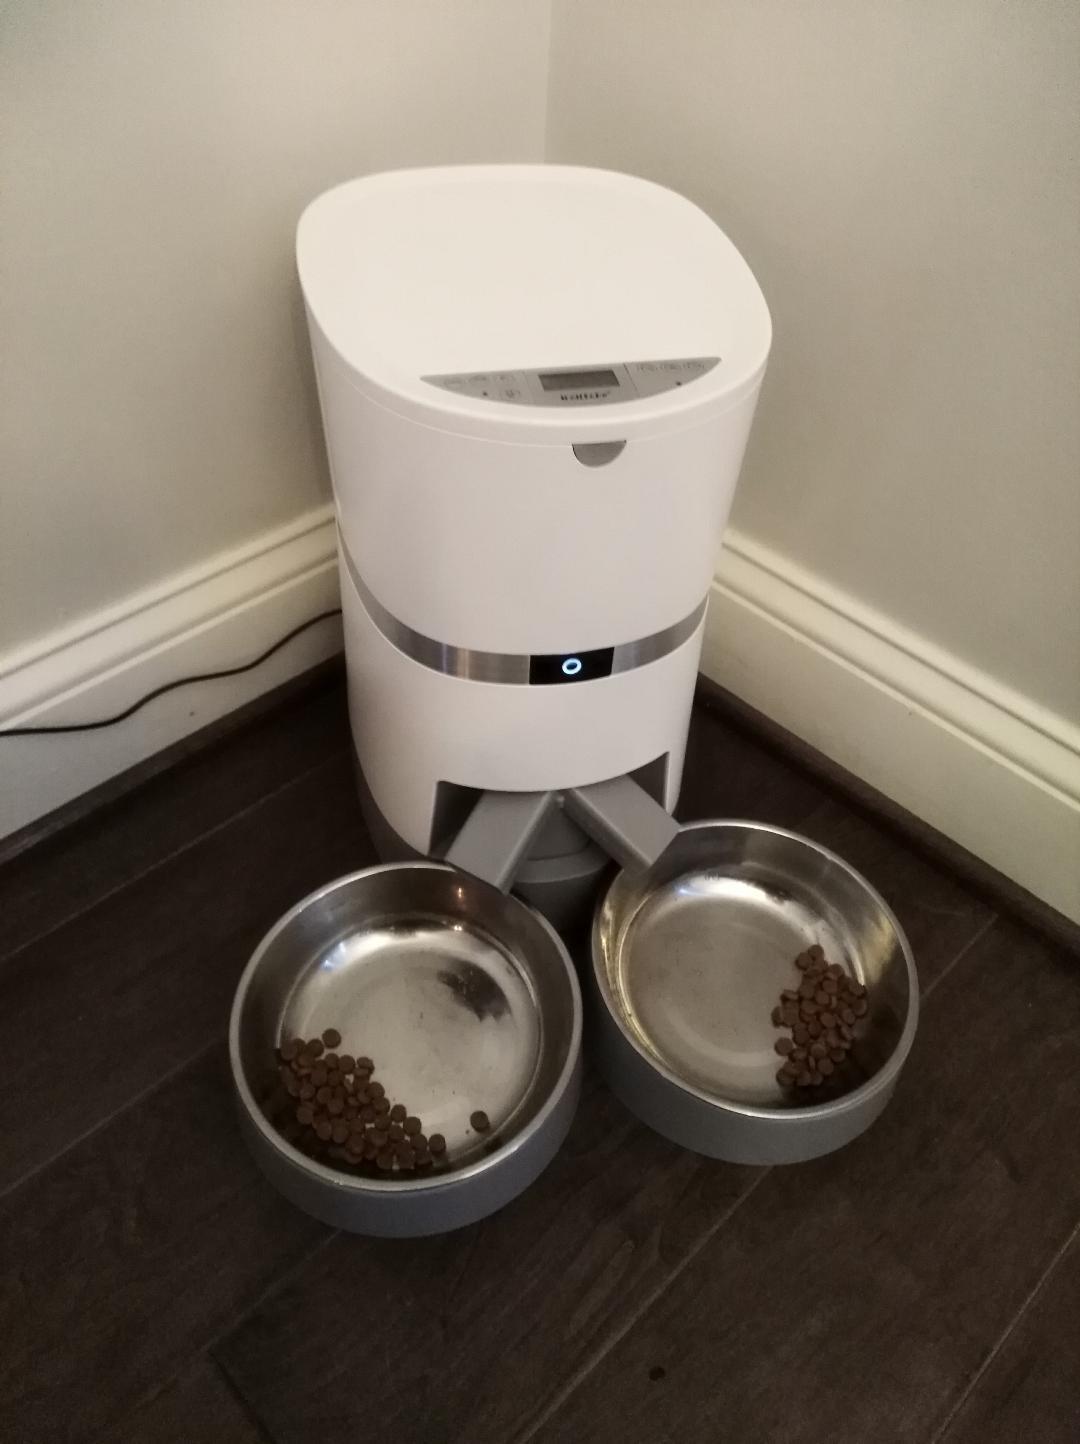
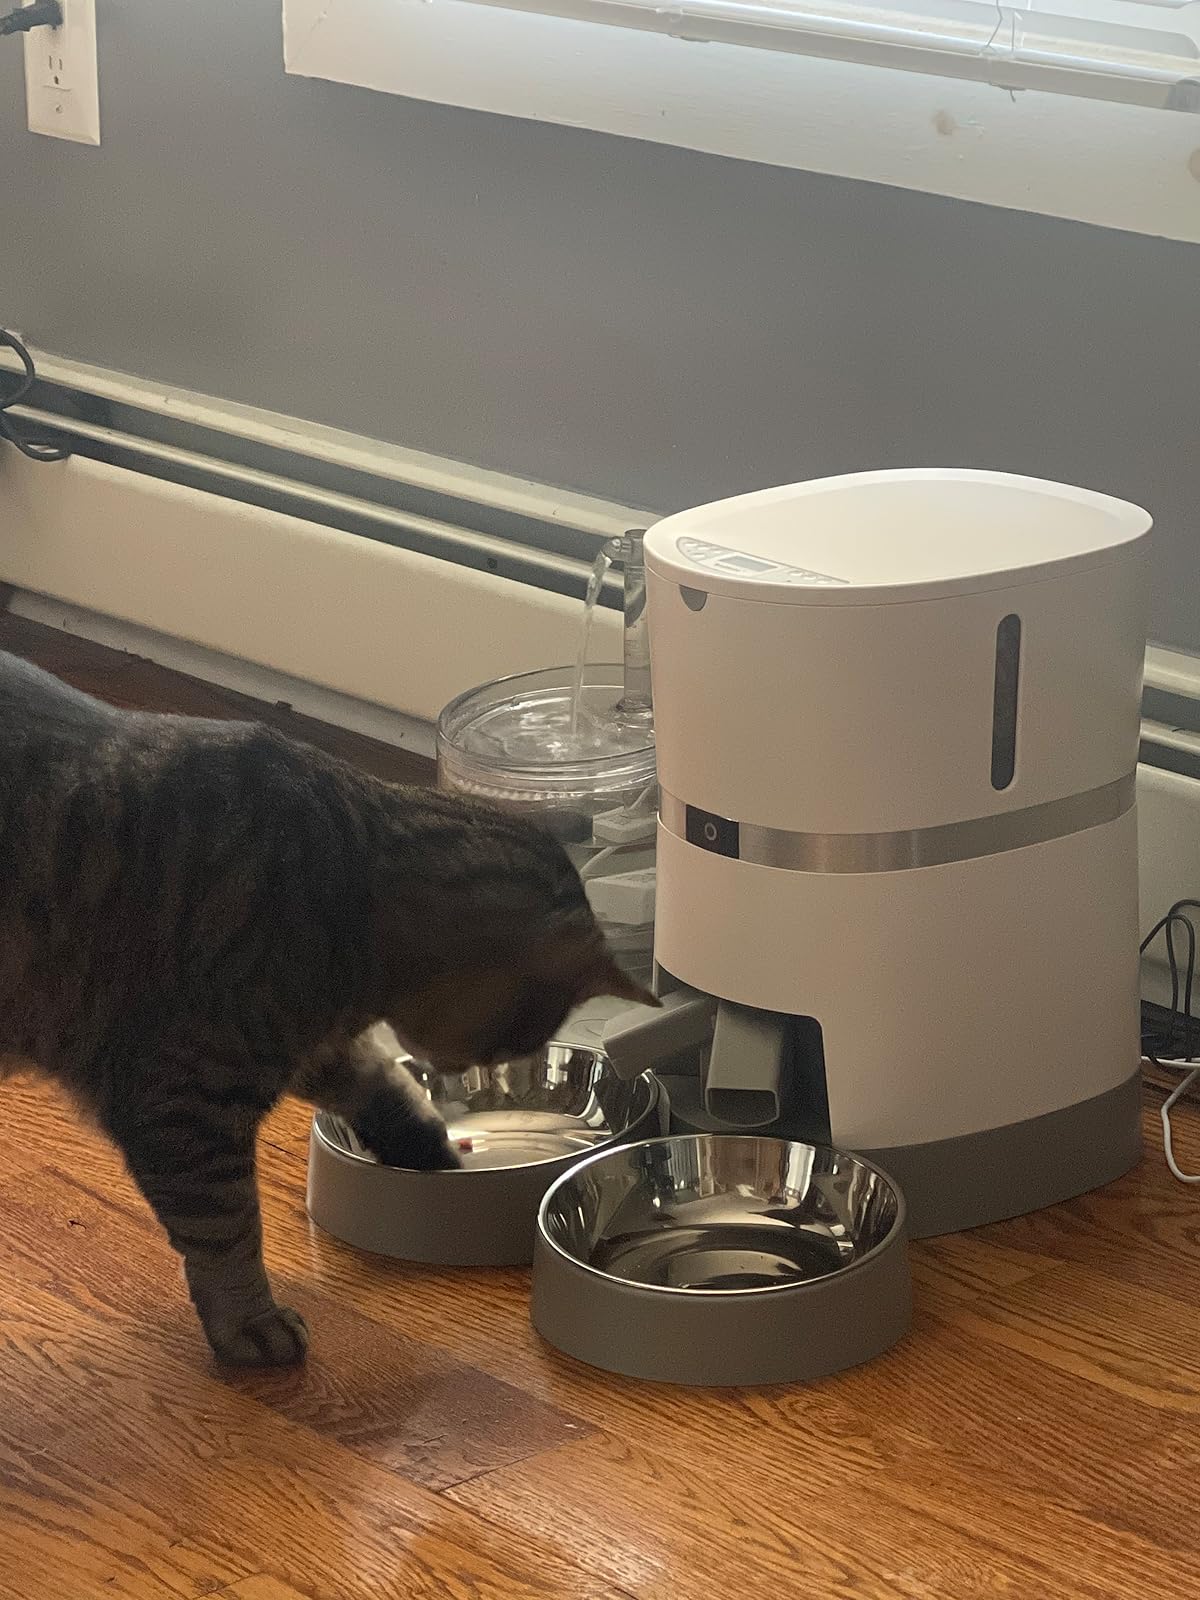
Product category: items_feeder
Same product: yes